Georg Sverdrup

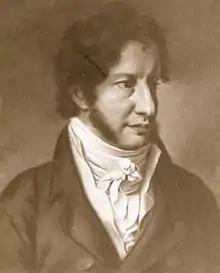
Portrait by Christian Horneman, 1813

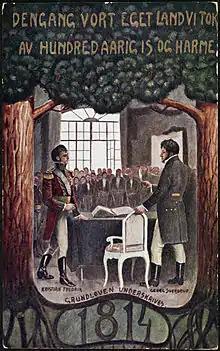
100th anniversary of the signing of the Norwegian Constitution (National Library of Norway. 1918)

Georg Sverdrup (born Jørgen Sverdrup; 25 April 1770 – 8 December 1850) was a Norwegian statesman, best known as one of the presidents of the Norwegian Constituent Assembly at Eidsvoll Manor in 1814. He was a member of the Norwegian Parliament and was also responsible for the development of the first Norwegian university library.